Charles Colville

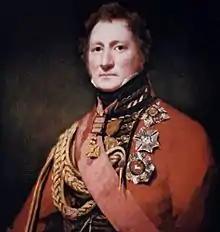
Sir Charles Colville

General Sir Charles Colville (7 August 1770 – 27 March 1843) was a British Army officer who served during the Napoleonic Wars. He was an ensign in 1781. He served in the West Indies from 1791 to 1797 and while serving there was promoted to lieutenant-colonel (1796). He helped to suppress the Irish Rebellion of 1798. He was in Egypt in 1801 and fought at Martinique in 1809. He commanded brigade, and afterwards division, in the Peninsular War from 1810 until 1814. During the Waterloo Campaign of 1815 he commanded a division in Belgium and the same year was made a K.C.B. In 1819 he was promoted to lieutenant-general and served as commander-in-chief at Bombay from 1819 until 1825. He was governor of Mauritius from 1828 until 1834. He was promoted to general in 1837.